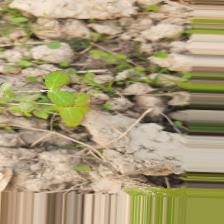
Label: Lentil Rust